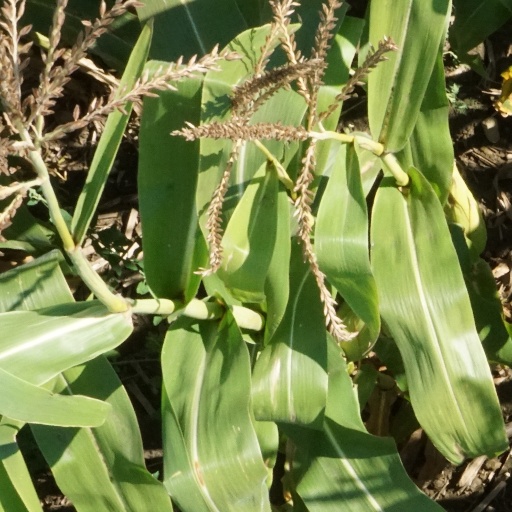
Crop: maize; corn